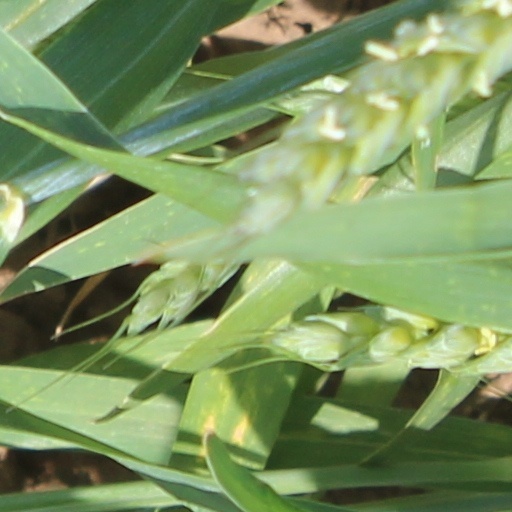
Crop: wheat